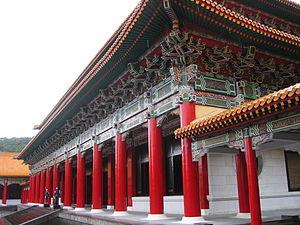
Le Sanctuaire national des martyrs de la révolution est un sanctuaire dans le district de Zhongshan, Taïpei, Taïwan, qui honore la mémoire des Hommes tombés pour la République de Chine.